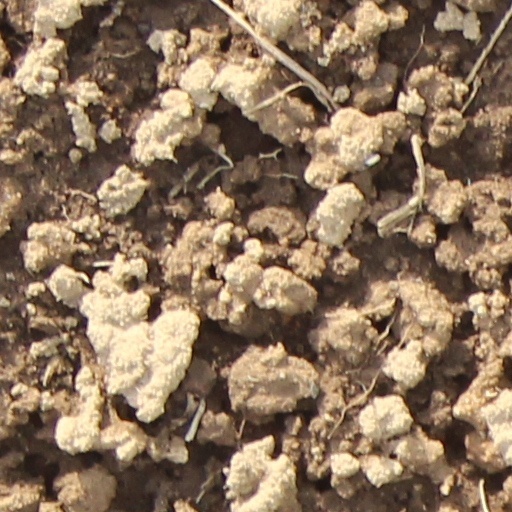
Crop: wheat